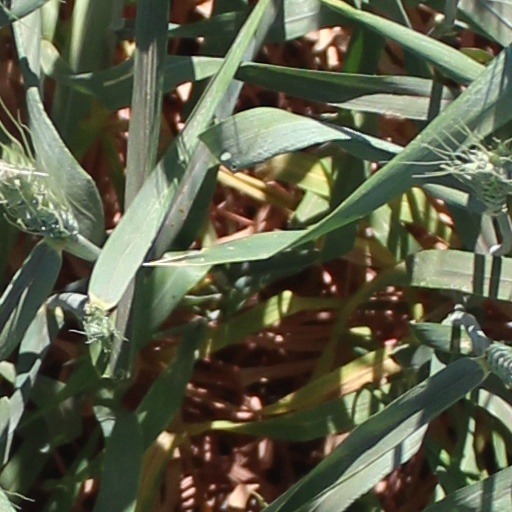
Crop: wheat